Valmet Vihuri

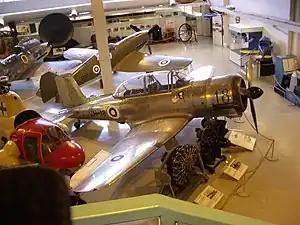

Valmet Vihuri (Finnish for "Gale") was a Finnish advanced two-seat fighter trainer aircraft, serving in the Finnish Air Force between 1953 and 1959. Only a few airframes have survived, including one at the Central Finland Aviation Museum in Finland.